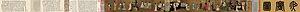
La période des Cinq Dynasties et des Dix Royaumes est une ère de bouleversement politique en Chine entre 907 et 979, faisant suite à la chute de la dynastie Tang et précédant la dynastie Song. Durant cette période, cinq dynasties se succèdent rapidement dans le nord de la Chine, pendant que plus de douze États indépendants sont fondés principalement dans le sud.